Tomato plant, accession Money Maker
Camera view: vertical (180 deg); turntable rotation: 270 degrees
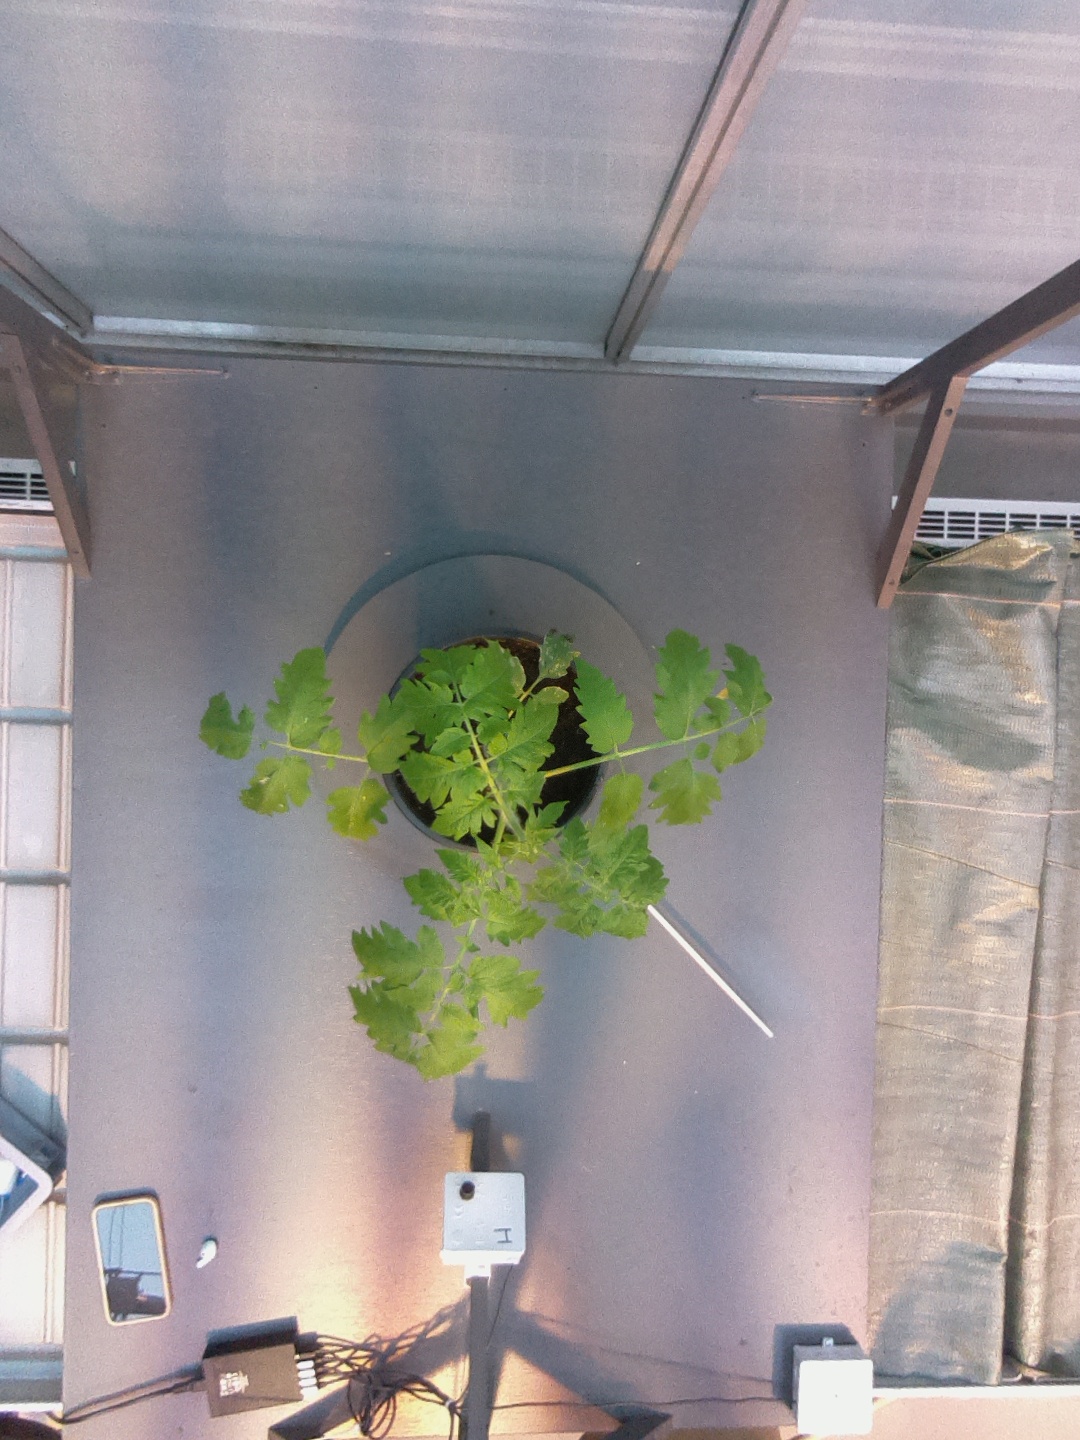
BBCH growth stage 14: 8 of true leaves visible